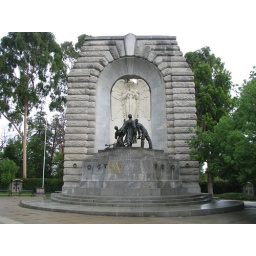
Een groot monument in Adelaide om de gevallen soldaten van de Eerste Wereldoorlog te herdenken.